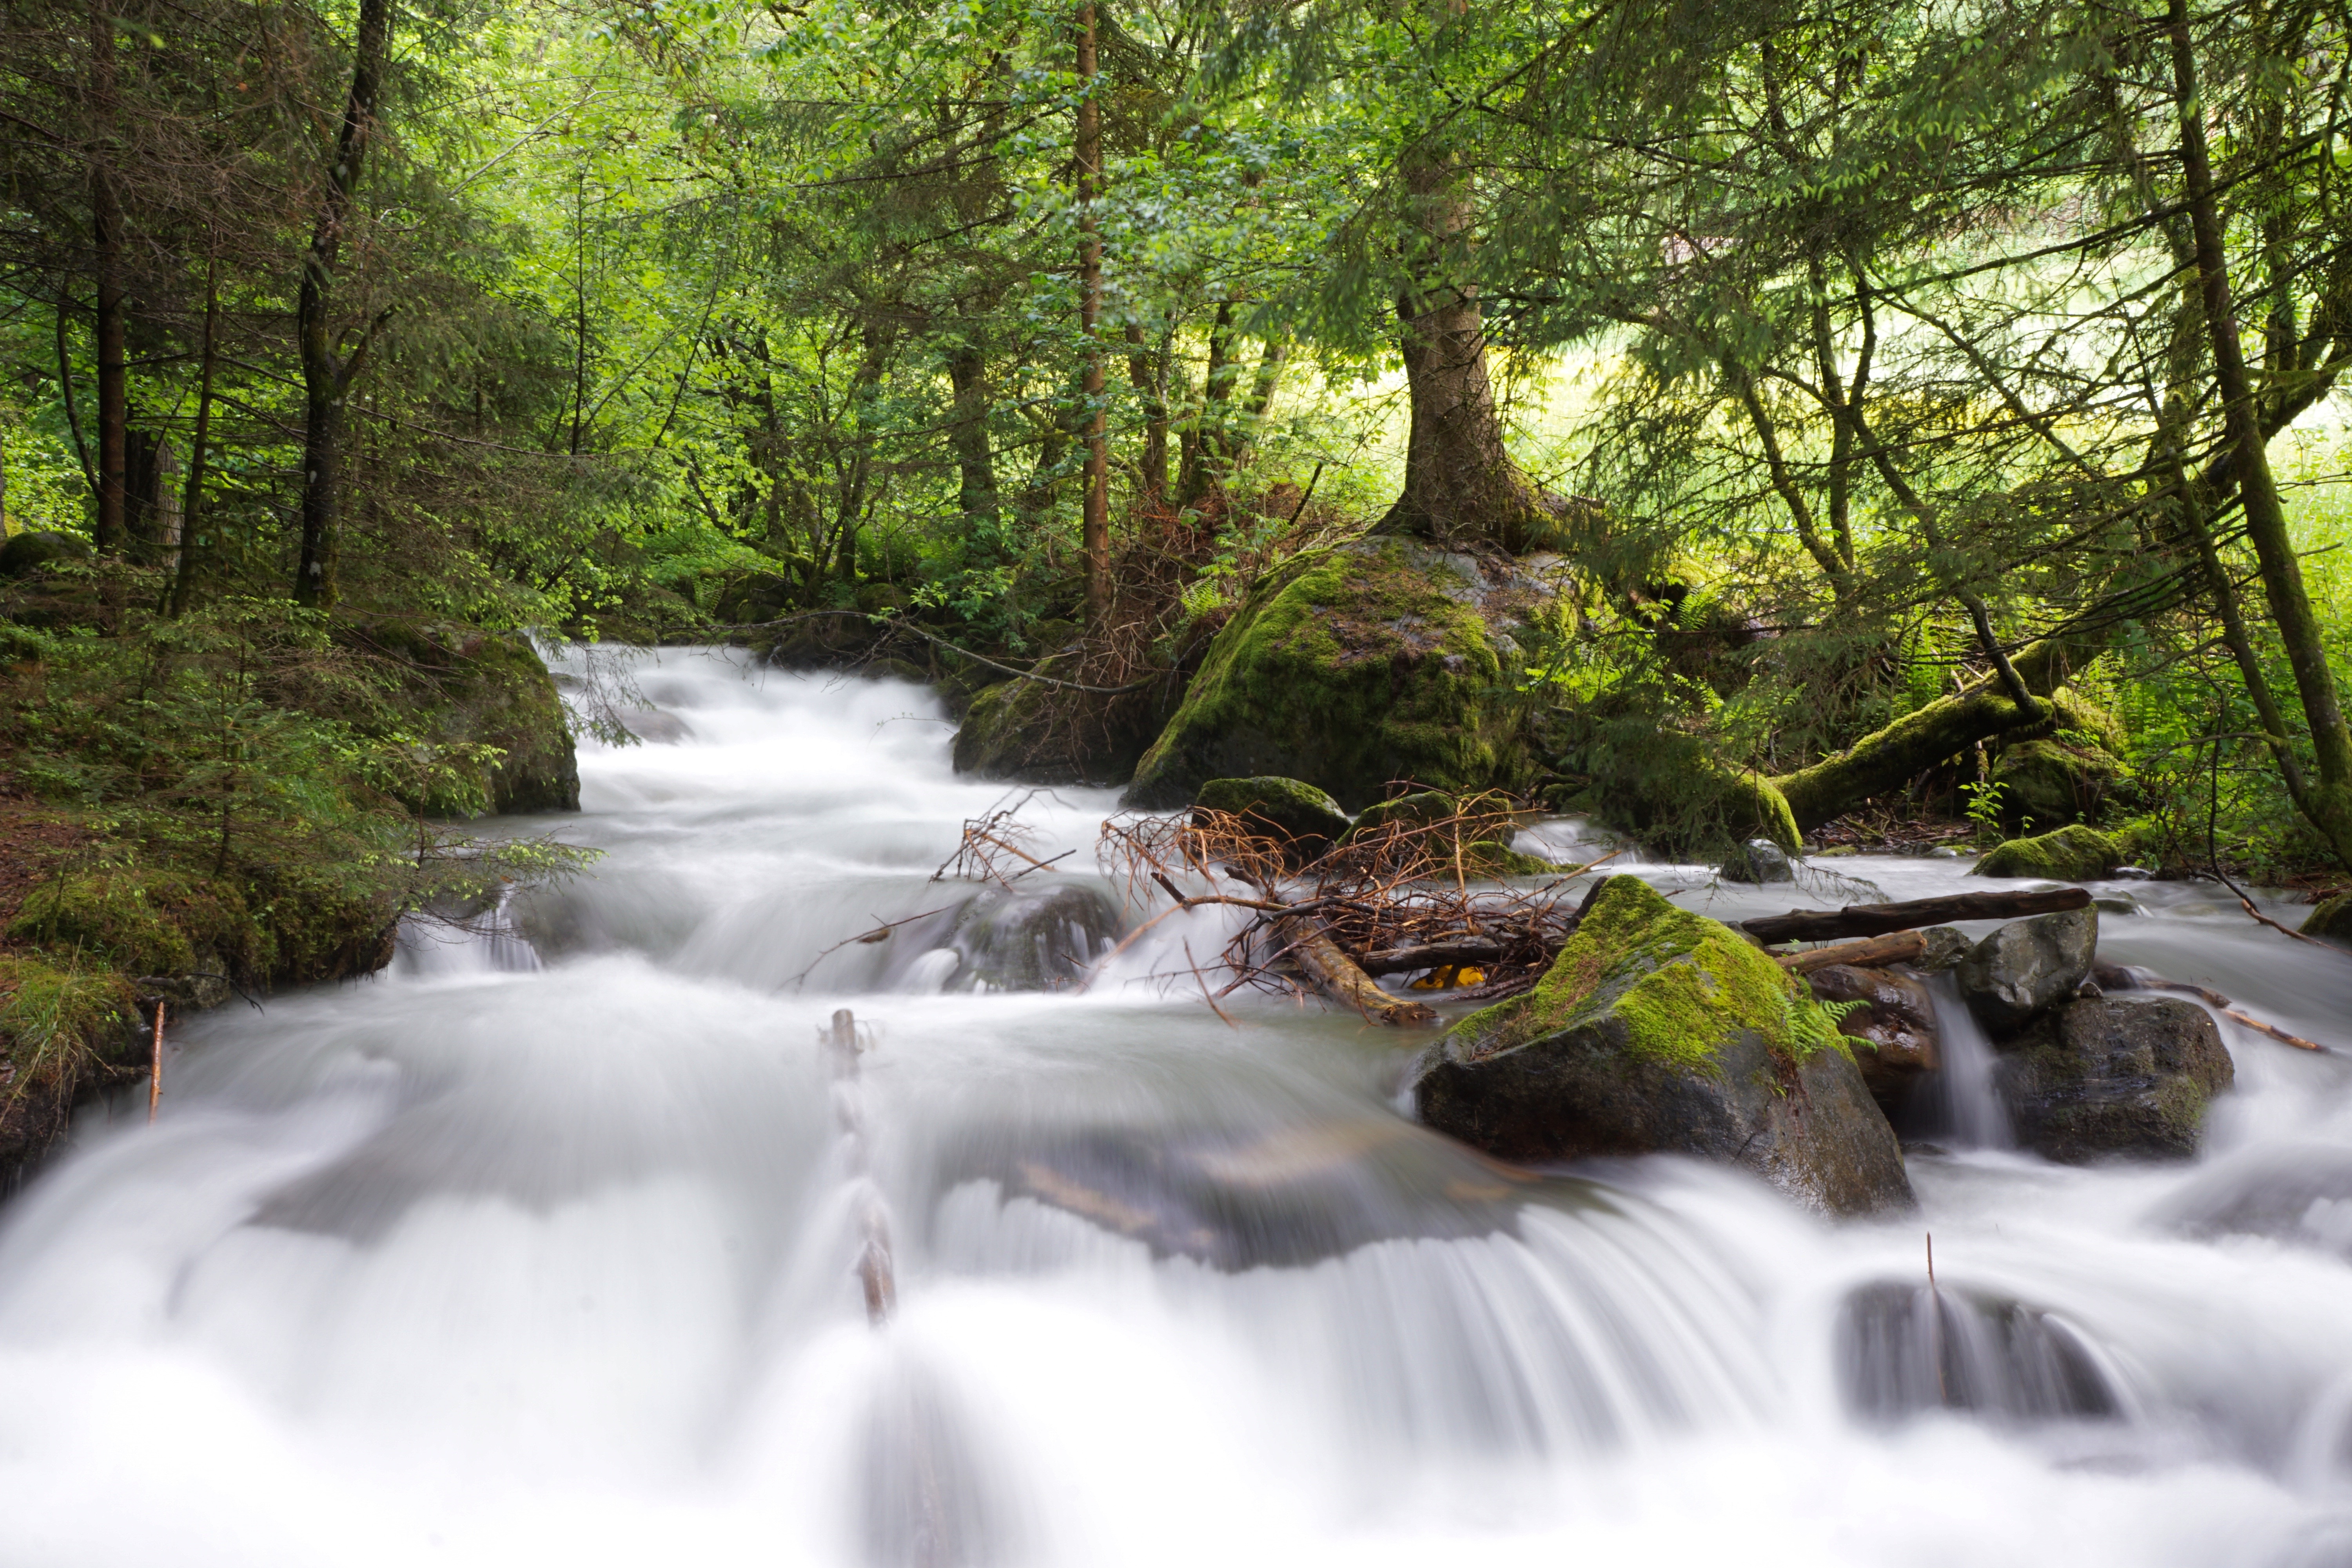
water, nature, forest, waterfall, creek, roof, river, mystical, stream, cascade, jungle, autumn, rapid, body of water, water flow, rainforest, wasserfall, woodland, bach, habitat, waters, natural water, water feature, watercourse, water running, natural environment, water veil